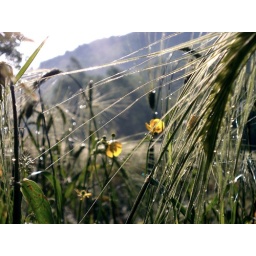
A bug's eye view, in a mountain field in Cestin, Serbia.